Roger Hodgson

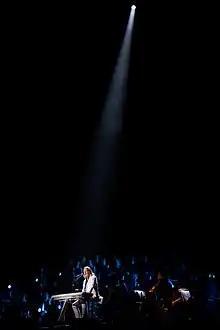
Roger Hodgson in 2017

After the break-up of Argosy, Hodgson, responding to an advertisement placed in "Melody Maker" by Rick Davies, auditioned for the guitarist spot in the progressive rock band Supertramp. Similar to fellow British prog rockers Genesis' search for a new lead vocalist, 93 guitarists auditioned before Hodgson was chosen for the role, but when Richard Palmer arrived the next day to audition for the same spot, Hodgson agreed to learn bass instead.